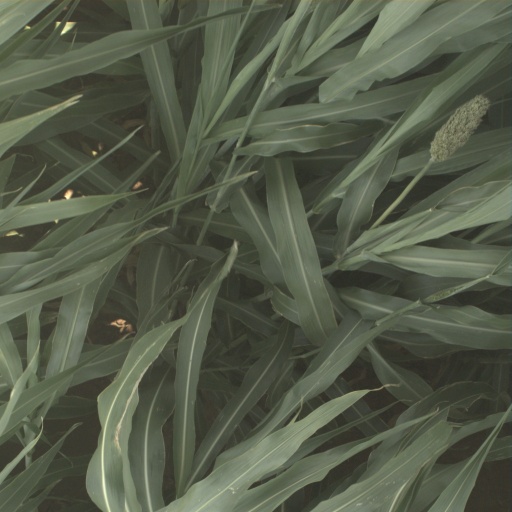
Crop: sorghum